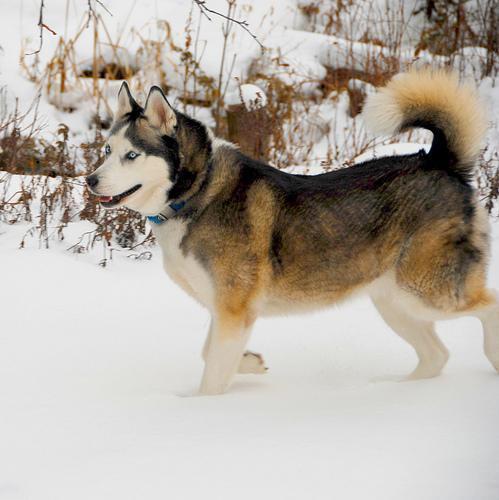
Eskimo_dog